Japanese destroyers of World War II

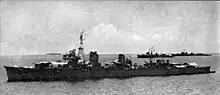
"Yukikaze" anchored in Rabaul, July of 1943.

The "Yukikaze" is probably the most famous destroyer of the Imperial Japanese navy in modern times, known as a fortune ship for surviving the entire war without being hit by a single shell, bomb, or torpedo, while fighting in several famous battles. "Yukikaze" helped to sink the submarine USS "Perch" on March 3 1943, and escorted carriers during the battle of Santa Cruz, October 26 1942. On November 13 1942, "Yukikaze" saw combat fighting a US cruiser force at the naval battle of Guadalcanal, helping to sink the destroyer USS "Cushing" with gunfire before sinking the destroyer USS "Laffey" with a torpedo hit that blew off her stern, broke her keel, and ignited her turret 4 magazines. She then took on survivors from the wrecked battleship "Hiei" before scuttling her, then escorted damaged ships to Truk.